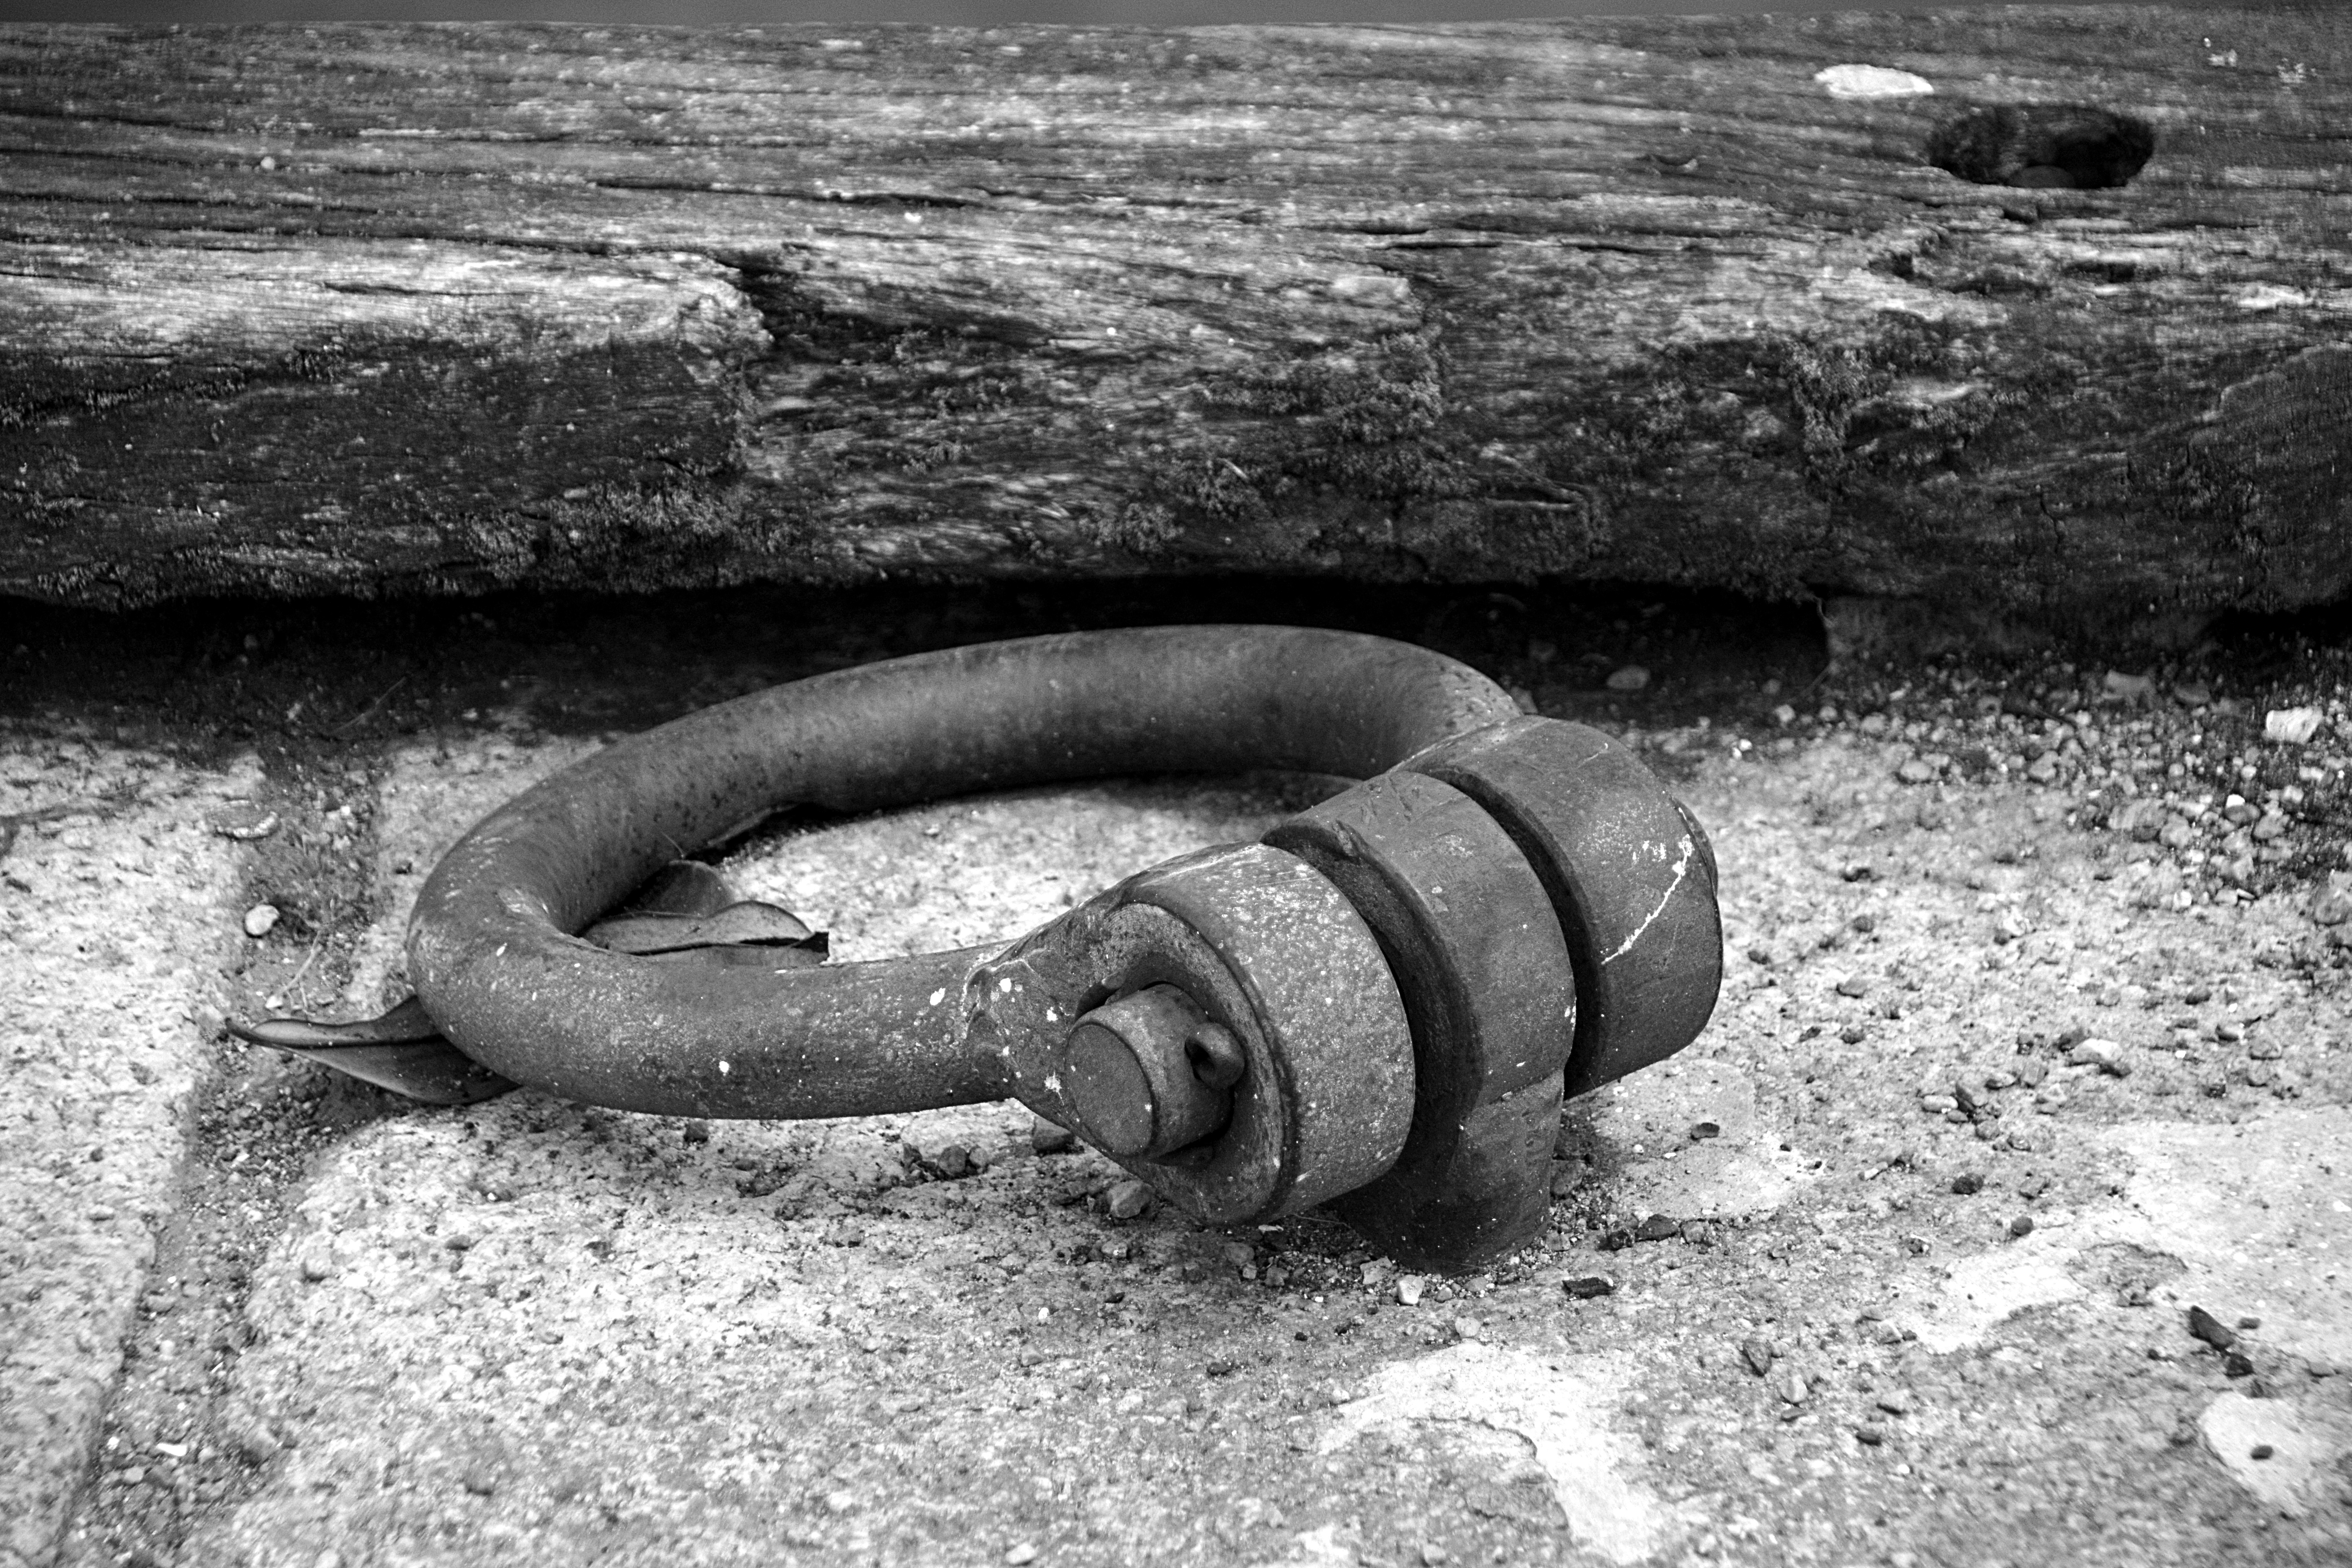
rock, black and white, wood, photography, ring, metal, port, black, monochrome, material, marine, iron, wharf, scrap, monochrome photography